Arghandab River

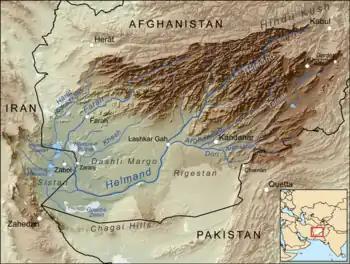
Helmand–Arghandab basin terrain map

The upper course of the Arghandab river is relatively unexplored. The "Historical and Political Gazetteer of Afghanistan" cites the explorations of Major G. Lynch in 1841,